Monsta X

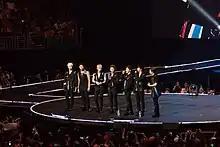

In January, the group released a new variety program titled "Monsta X Right Now!". They also appeared in the Chinese web drama "Good Evening, Teacher", receiving positive responses from local viewers.